Dolmabahçe Palace

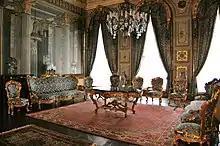
Blue Hall in Harem section of the palace

The second room after the Medhal to the right is the Clerk's Hall, also referred to as the "Tiled Room." The largest painting in the palace collection, a depiction of the Surre Procession by Stefano Ussi, hangs on the left wall of this hall. Surre was used to refer to the caravans which travelled from Istanbul to Mecca during the religious month of Recep, bearing the monetary aid used to support the maintenance and the decoration of the Kaaba and to provide financial assistance to the local population of Hejaz.